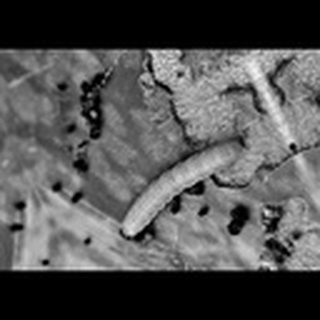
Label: cotton_army_worm